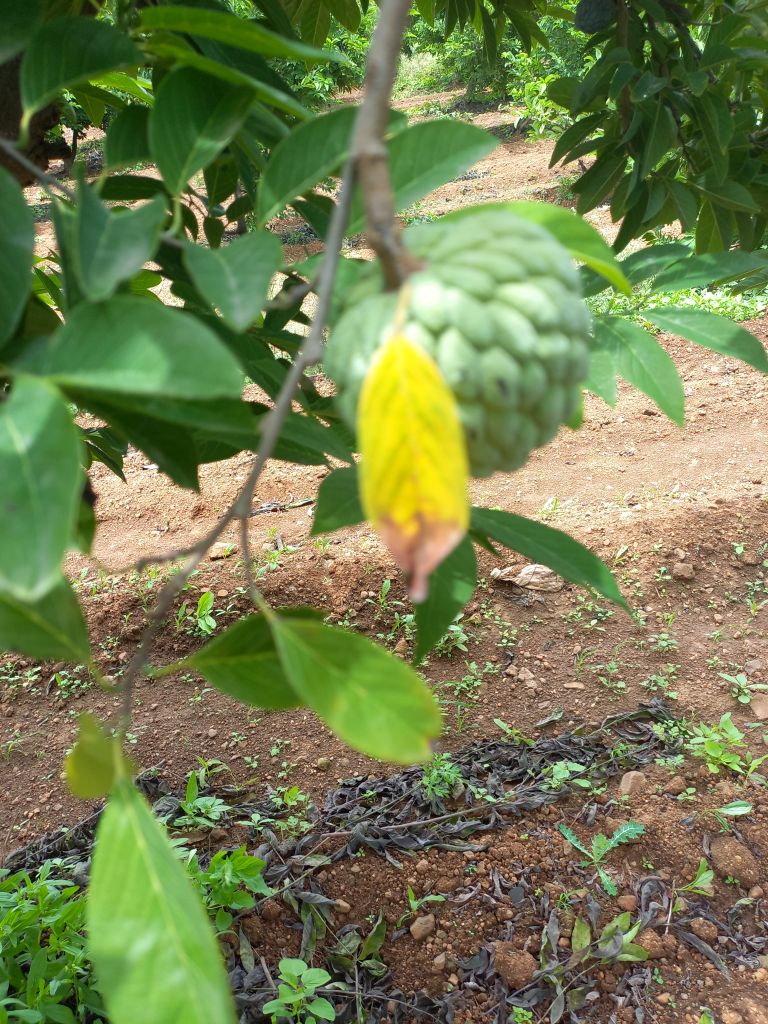
Disease label: Leaf spot on Leaves